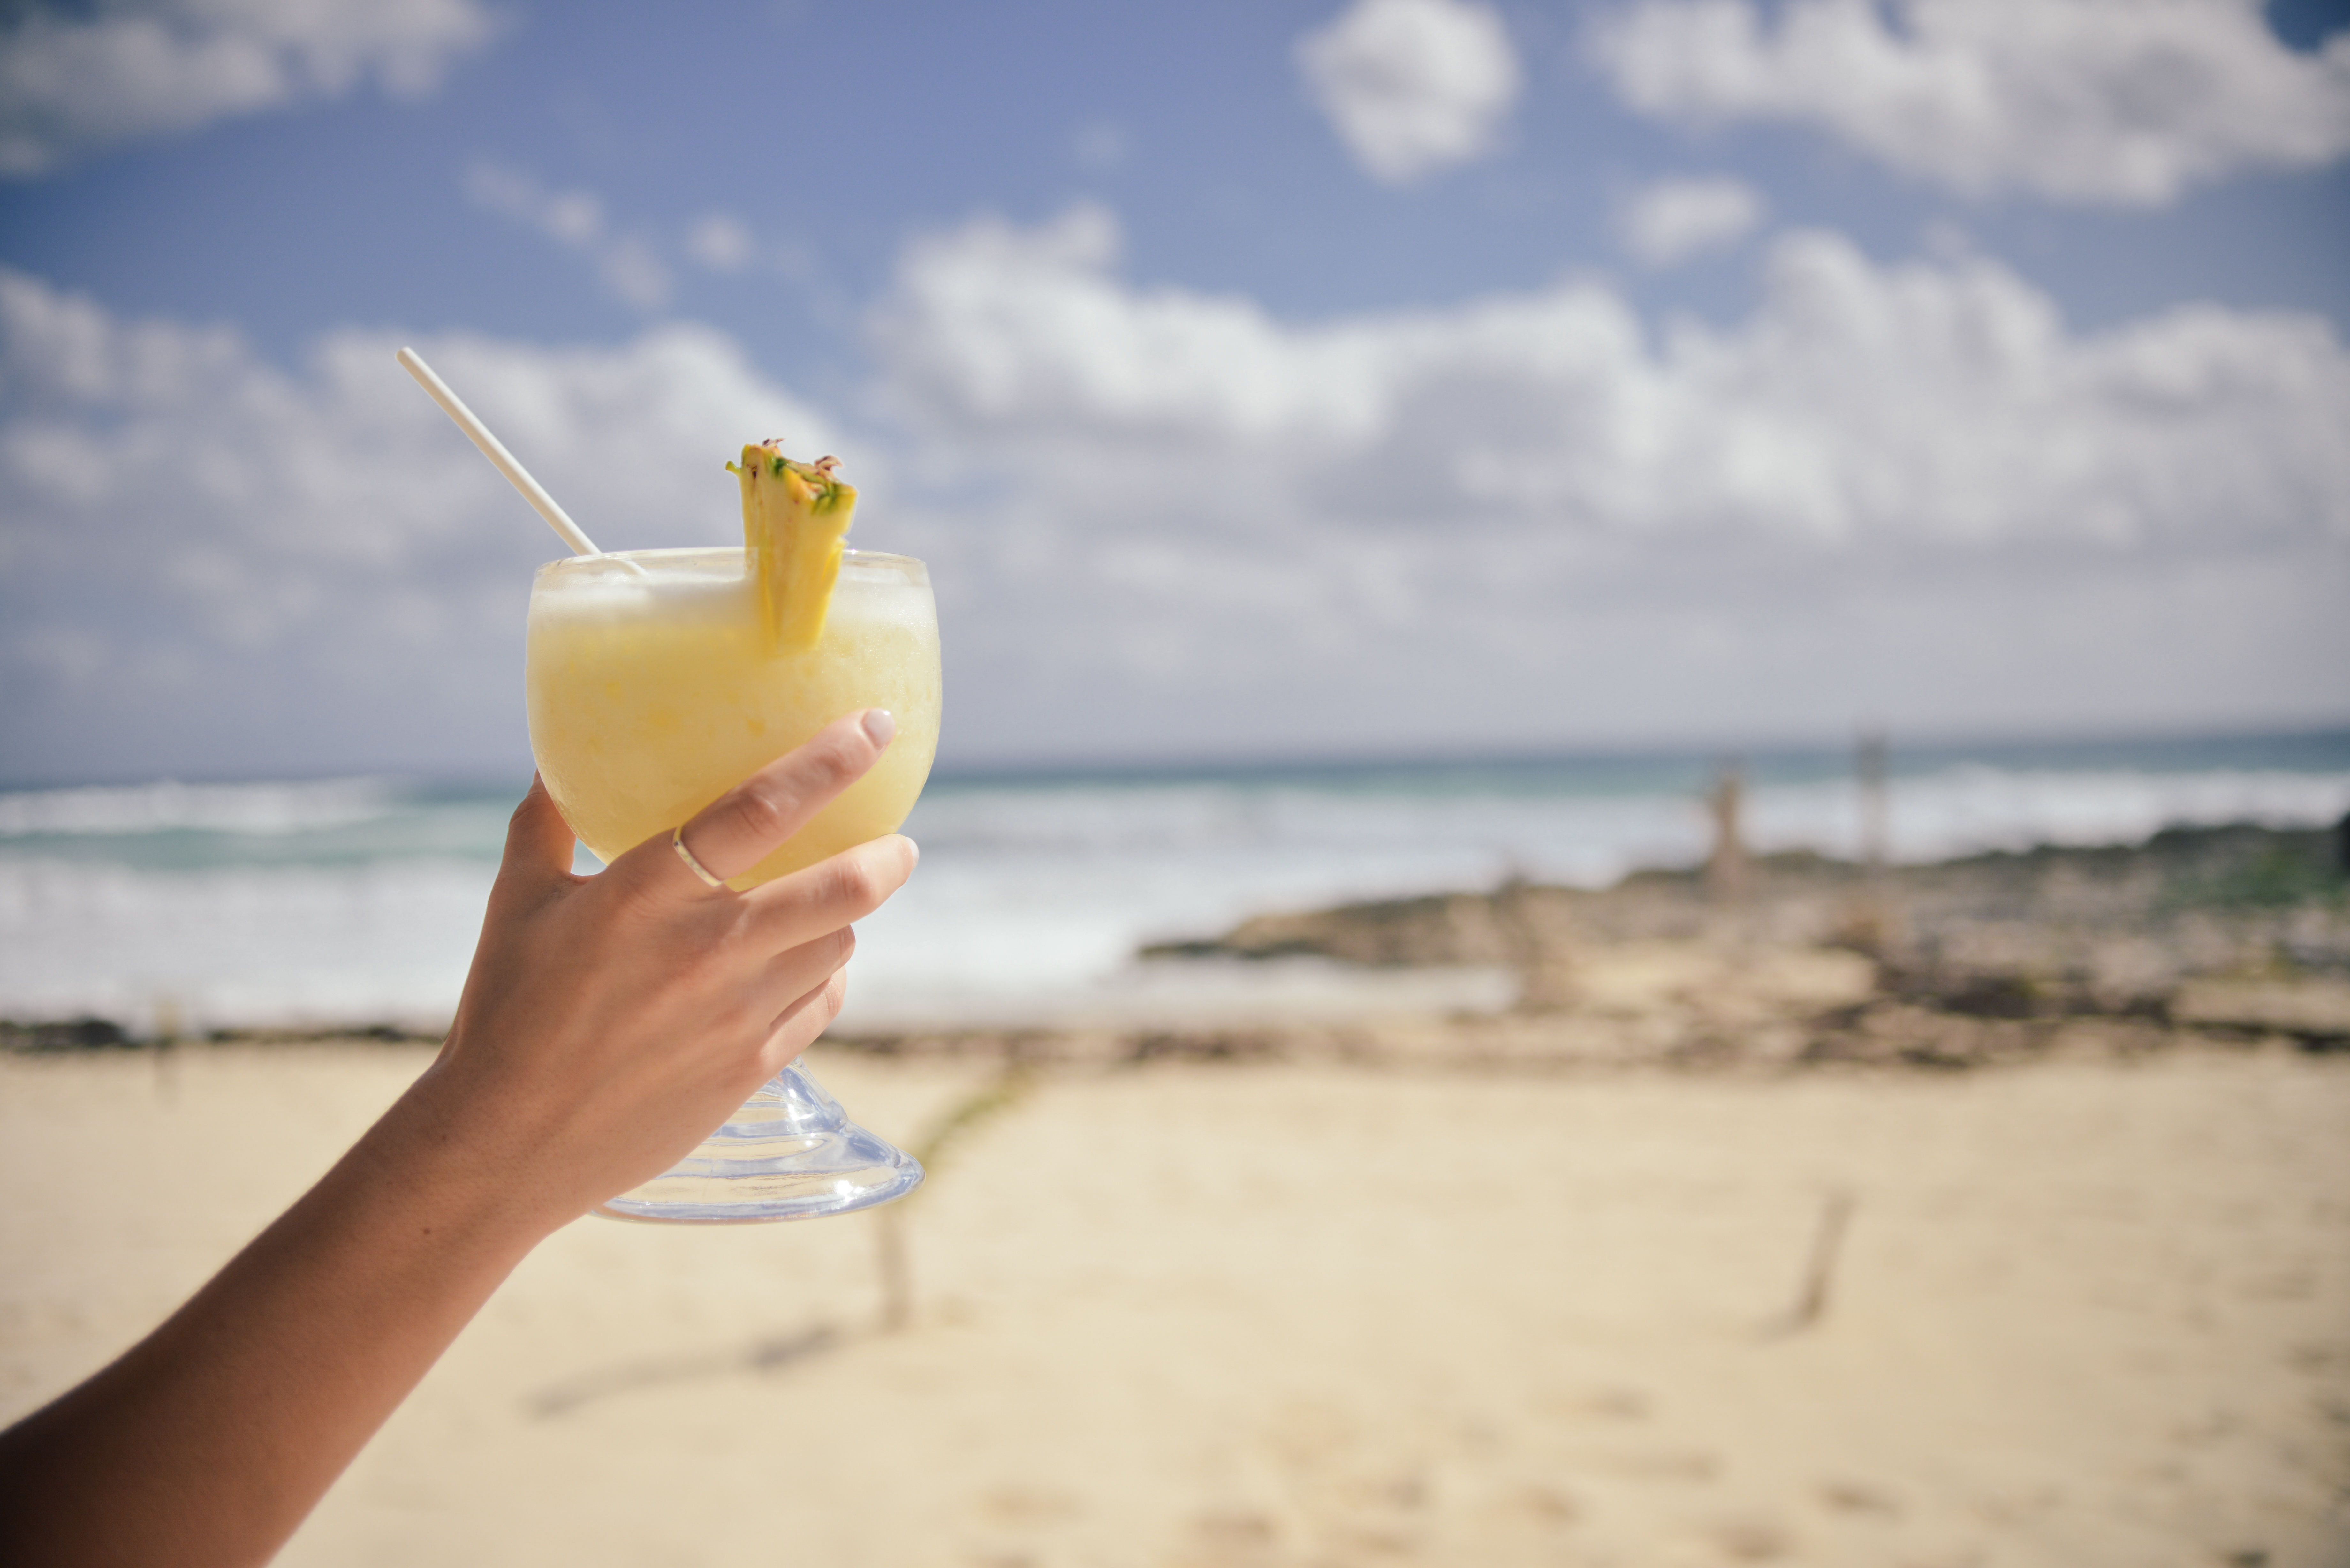
hand, beach, sea, sand, ocean, fruit, shore, vacation, holiday, beverage, drink, lifestyle, alcohol, pineapple, cocktail, alcoholic, luxury, exotic